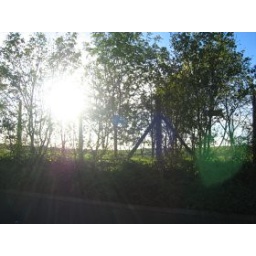
Sunlight through trees in a horse field.